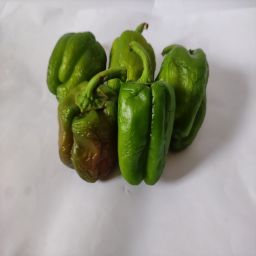
Crop: Bell Pepper
Quality: Ripe